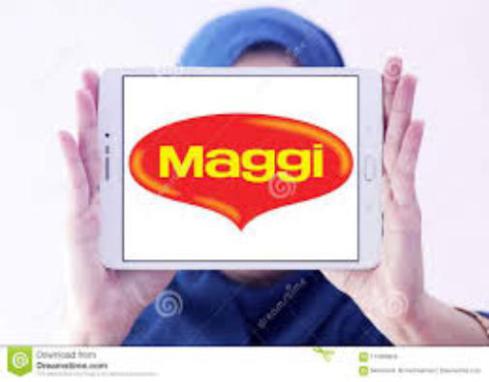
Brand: maggi noodles
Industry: Food